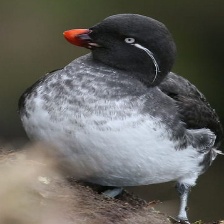
Species: PARAKETT  AUKLET
Scientific name: AETHIA PSITTACULA